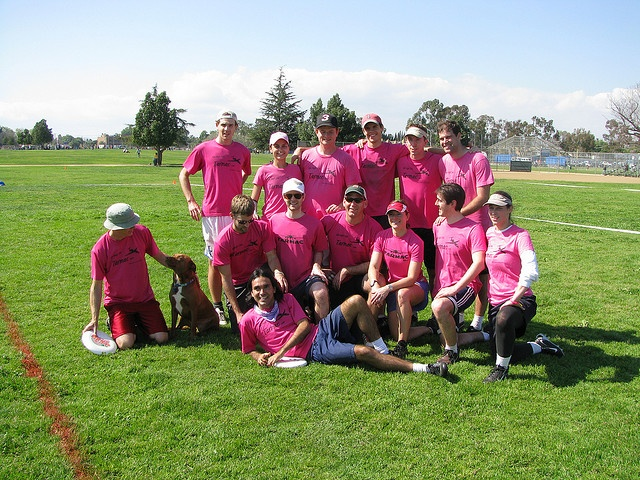
A group of men and women wearing pink T shirts pose for a picture.
A team of Frisbee players poses for a group photo.
A group of people posing for a picture on a sports field.
A group of people in pink are posing for a picture.
A group of men and women in pink shirts standing on top of a field.